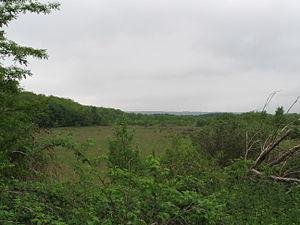
Les Hautes-Garennes, Mantes-la-Jolie
Le droit de garenne correspondait au droit de chasse et de pêche exclusif qu'avaient les nobles dans les garennes françaises. Ils y chassaient notamment le lapin. Ce droit était un droit utile qui faisait partie des revenus d'une terre et qui pouvait s'affermer.
Mantes-la-Jolie est une commune française du département des Yvelines et de la région Île-de-France, chef-lieu d'arrondissement. C'est une ville moyenne, située sur la rive gauche de la Seine, à 57 km à l'ouest de Paris.